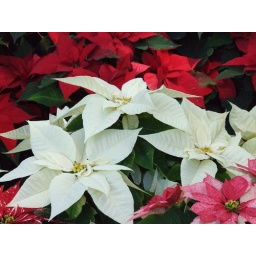
I love this photo of large white poinsettias set off against their red and pink cousins. Very showy!